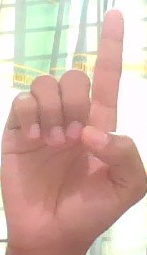
ASL sign: D